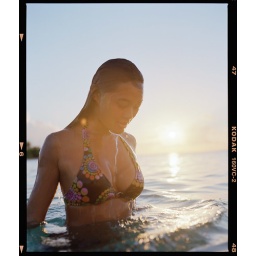
Swimming in Tahiti is one of the best experiences ever. In the clear water you can see forever.